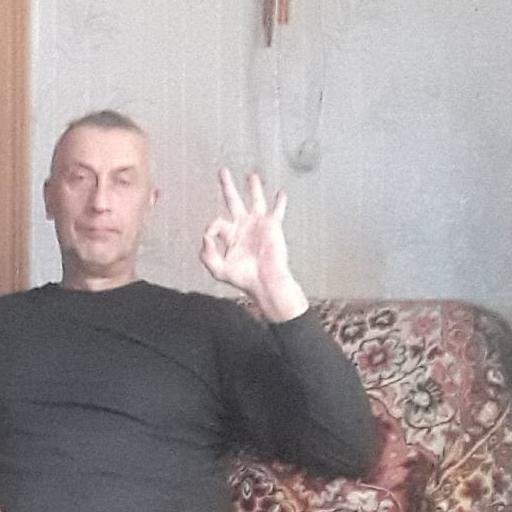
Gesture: ok